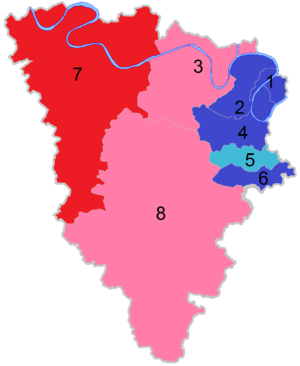
Résultats dans les Yvelines des élections législatives de 1967
Le département des Yvelines est divisé depuis 1988 en douze circonscriptions législatives, le nombre de sièges ayant été conservé malgré le nouveau découpage électoral de 2010, en vigueur à compter des élections législatives de 2012.